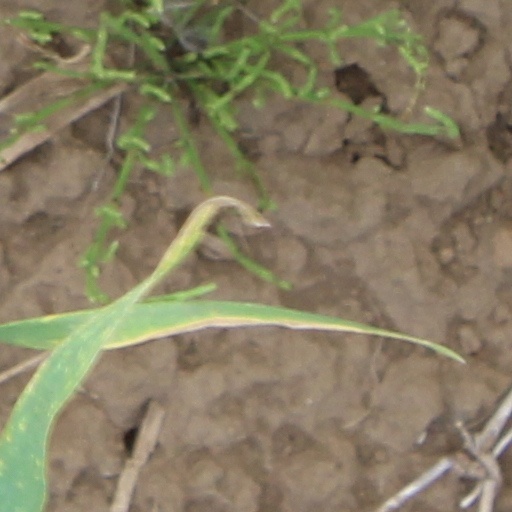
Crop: wheat